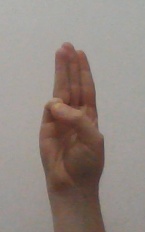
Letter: thaa